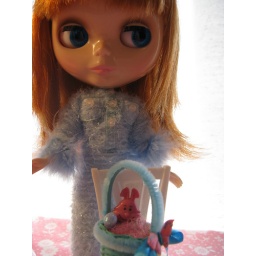
She looks around to make sure that Mena, that blue wearin', butterfly lovin', French Kitty isn't anywhere around....